Robert F. Kennedy

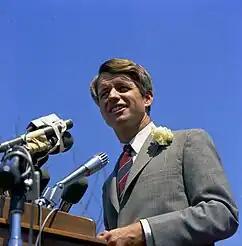
Kennedy campaigning in Los Angeles (photo courtesy of John F. Kennedy Presidential Library and Museum, Boston)

When President Kennedy was assassinated in Dallas on November 22, 1963, Robert Kennedy was at home with aides from the Justice Department. J. Edgar Hoover called and told him his brother had been shot. Hoover then hung up before he could ask any questions. Kennedy later said he thought Hoover had enjoyed telling him the news. Shortly after the call from Hoover, Kennedy phoned McGeorge Bundy at the White House, instructing him to change the locks on the president's files. He ordered the Secret Service to dismantle the hidden taping system in the Oval Office and cabinet room. He scheduled a meeting with CIA director John McCone and asked if the CIA had any involvement in his brother's death. McCone denied it, with Kennedy later telling investigator Walter Sheridan that he asked the director "in a way that he couldn't lie to me, and they [the CIA] hadn't".